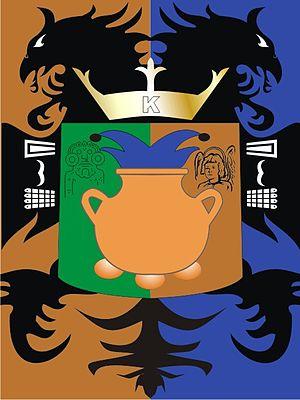
Atotonilco el Alto est une ville et une municipalité de l'État de Jalisco au Mexique. La municipalité a 60 480 habitants en 2015.